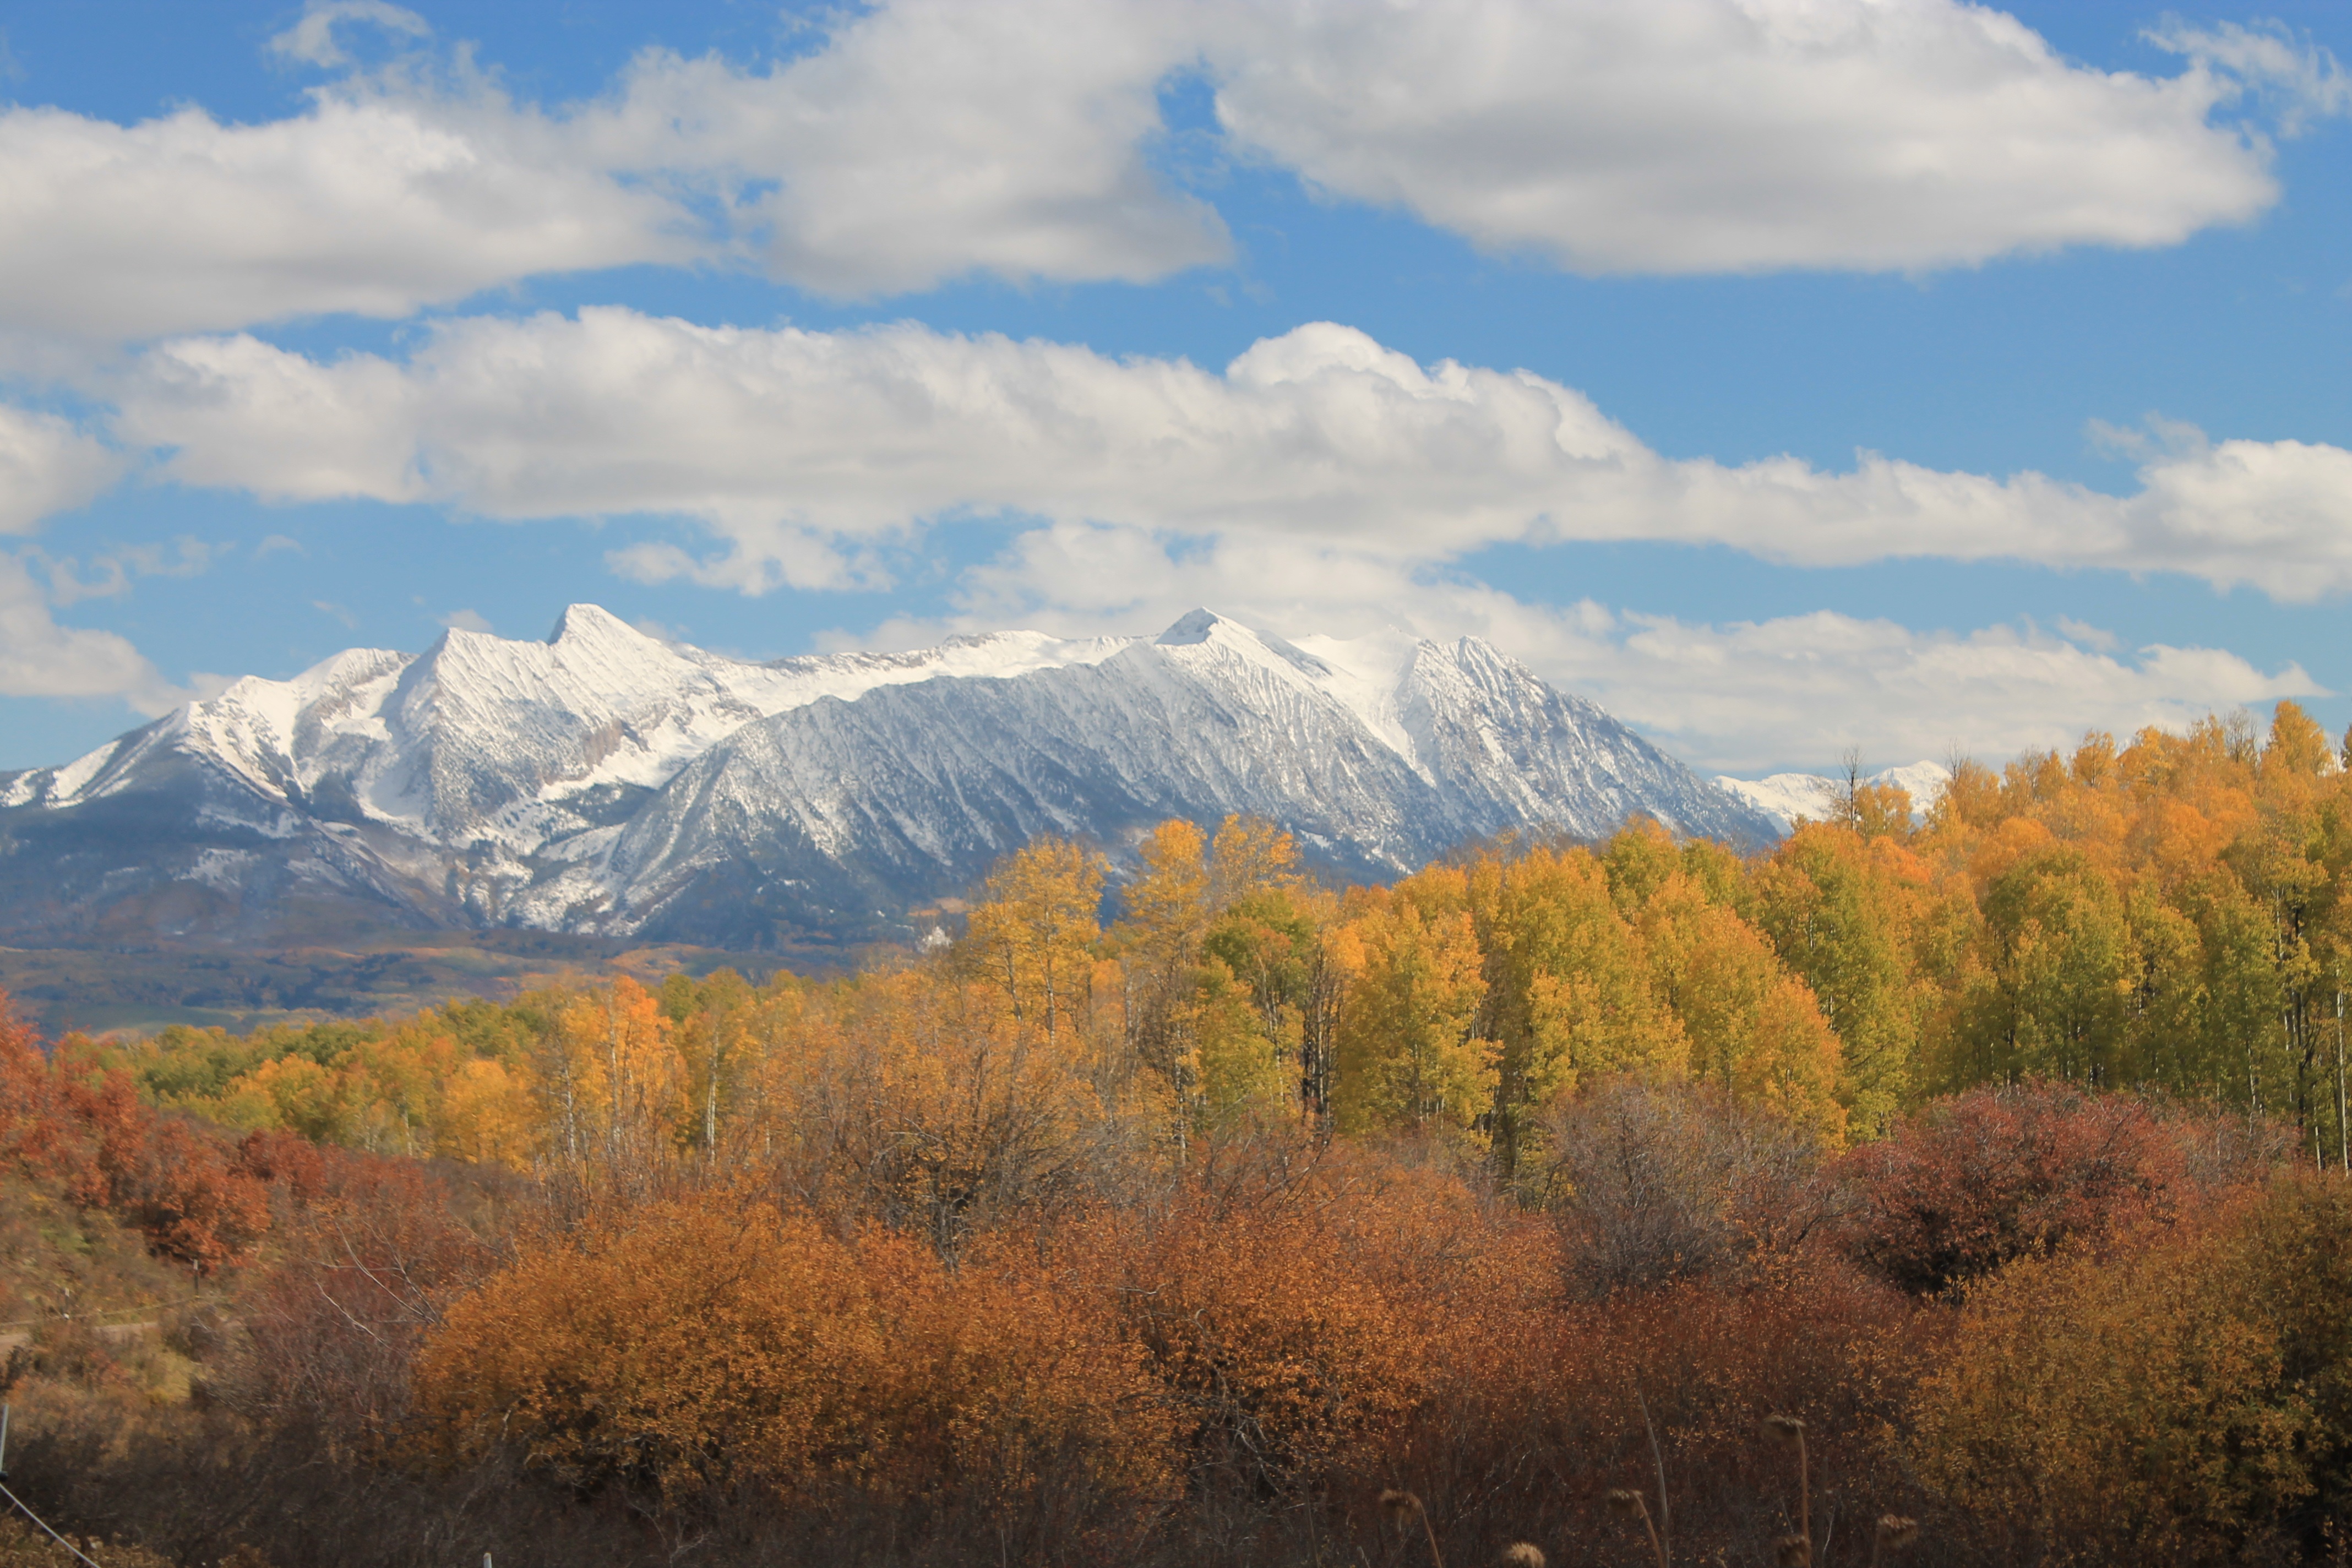
landscape, tree, nature, forest, wilderness, mountain, cloud, sky, meadow, morning, leaf, fall, hill, valley, mountain range, autumn, alpine, rocky, season, ridge, colorado, plateau, western, aspen, ecosystem, rural area, landform, natural environment, geographical feature, atmospheric phenomenon, mountainous landforms, chair mountain